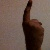
The image shows a hand gesture representing the number 1 in Indian Sign Language.